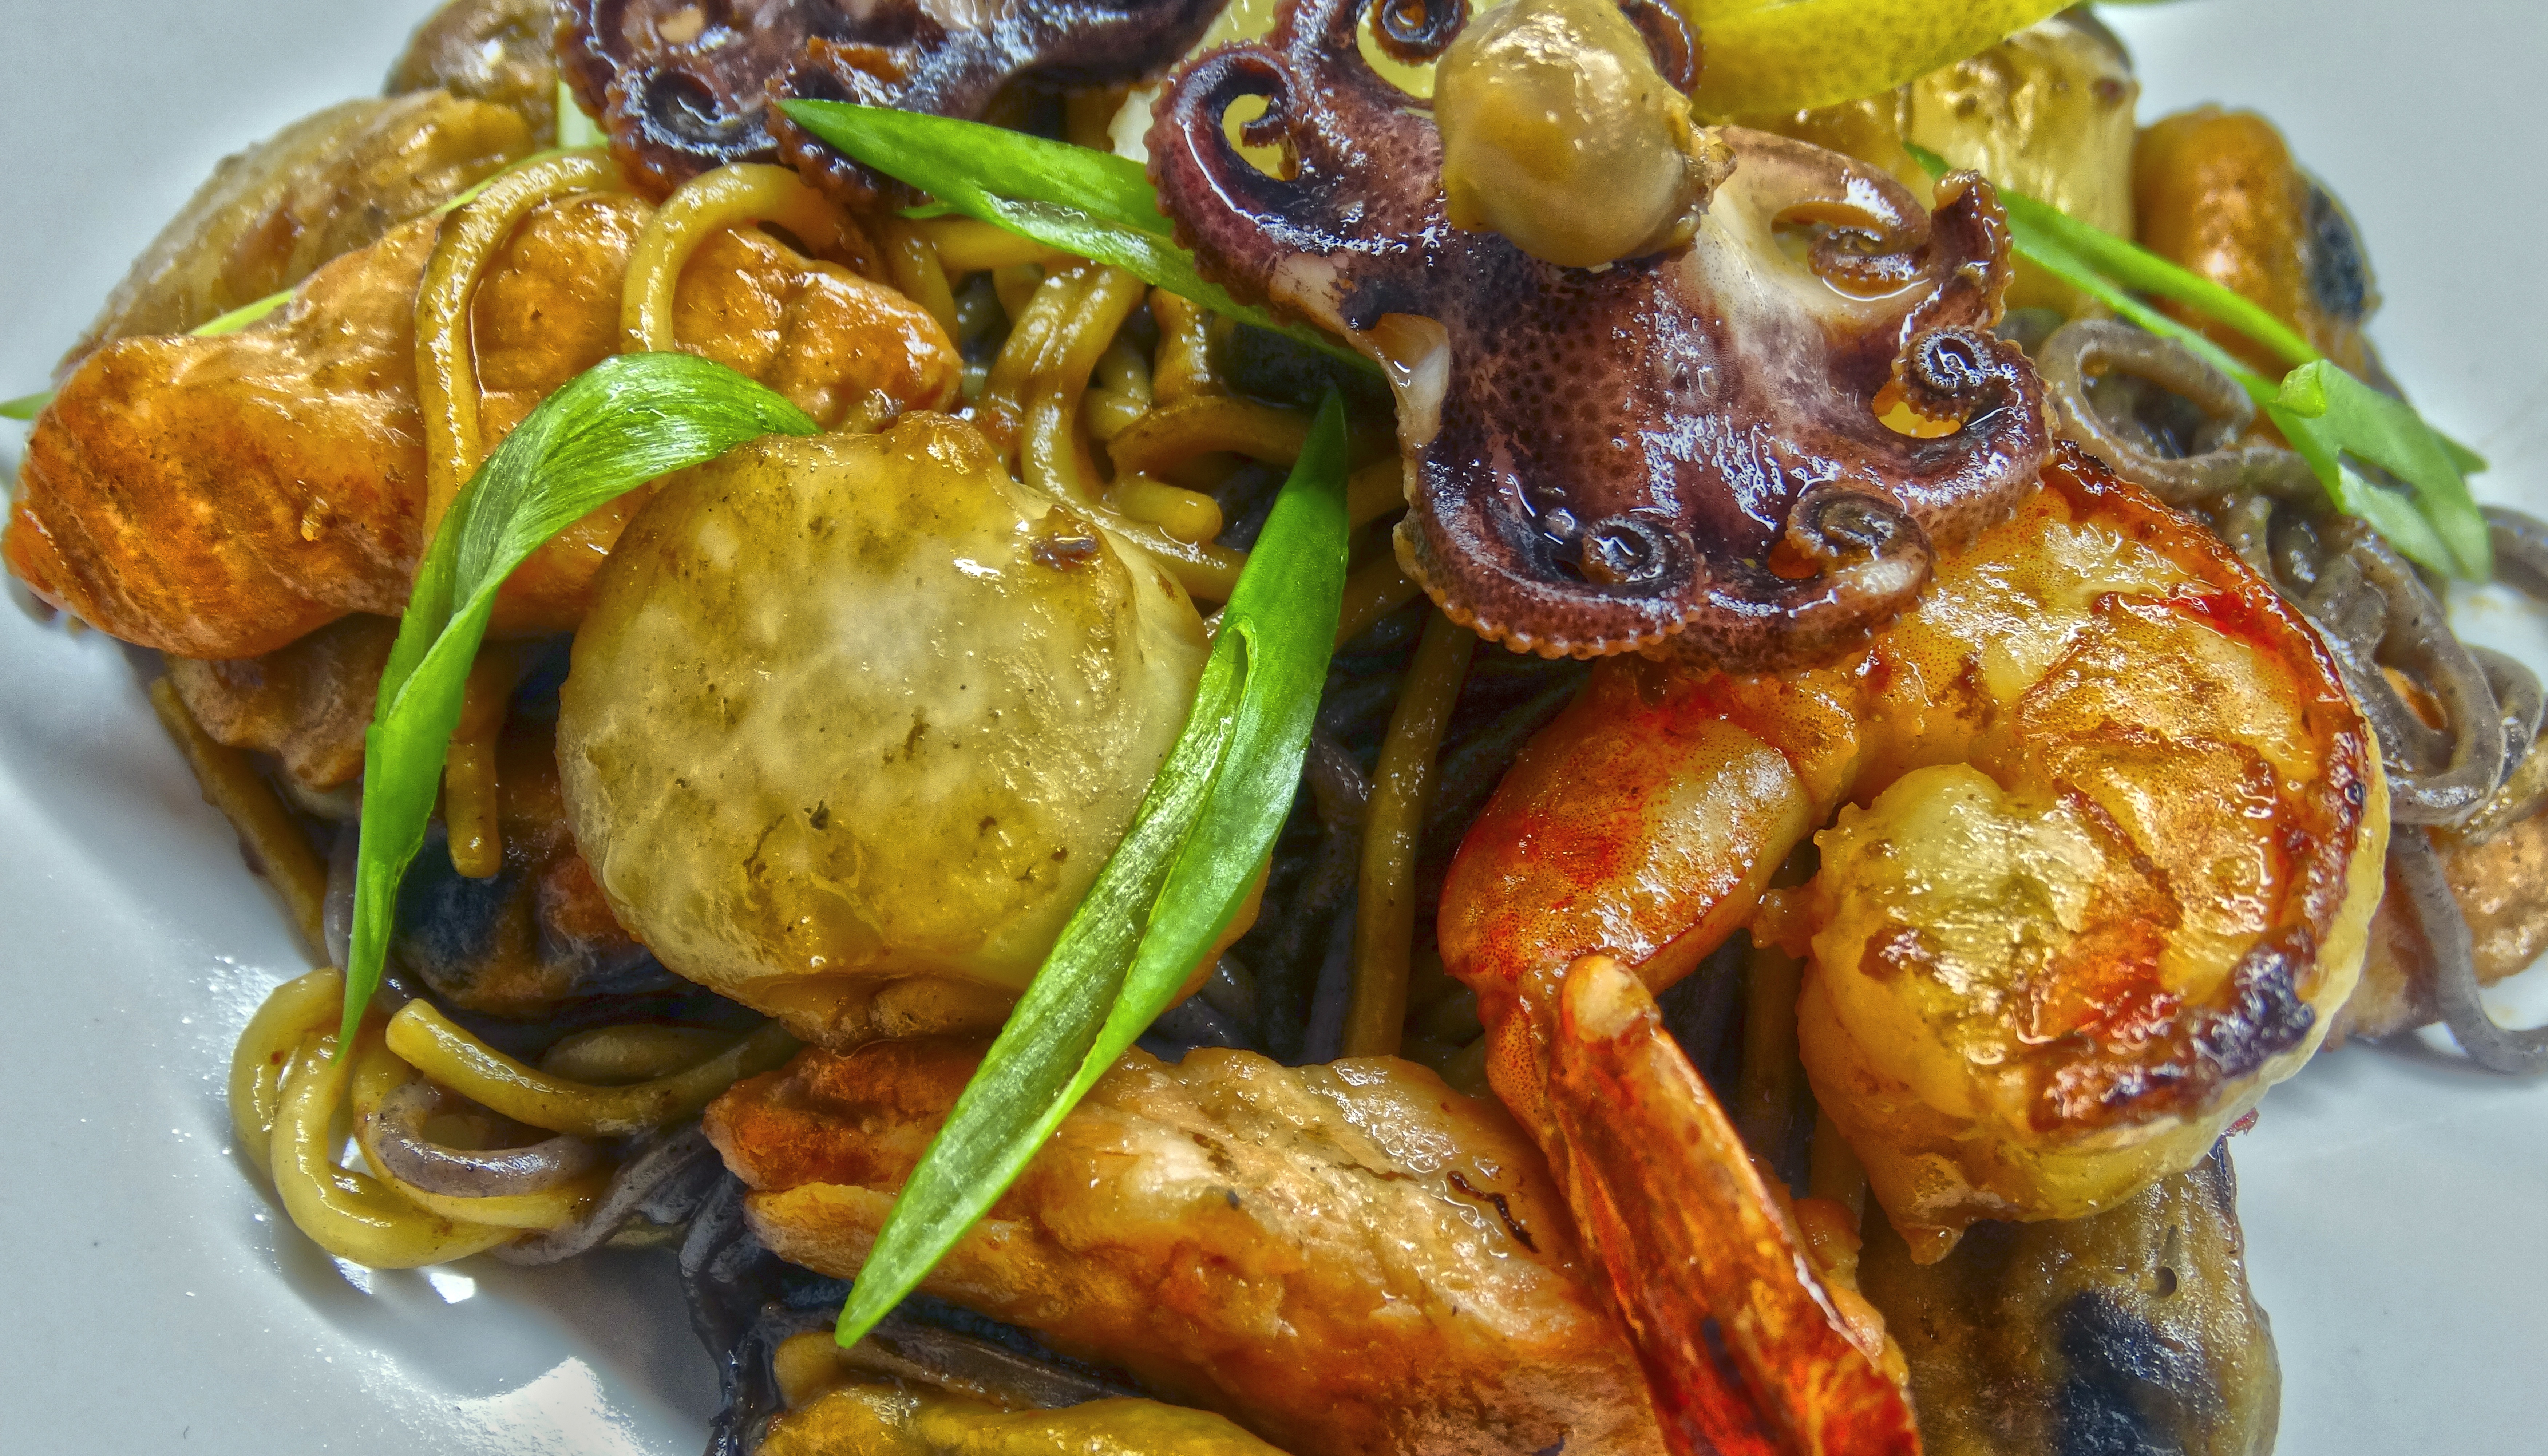
dish, meal, food, produce, seafood, fish, lunch, cuisine, sauce, shrimp, asian food, noodles, design, nutrition, vegetables, hot, tasty, japanese food, for gourmets, thai food, chinese food, fried food, southeast asian food